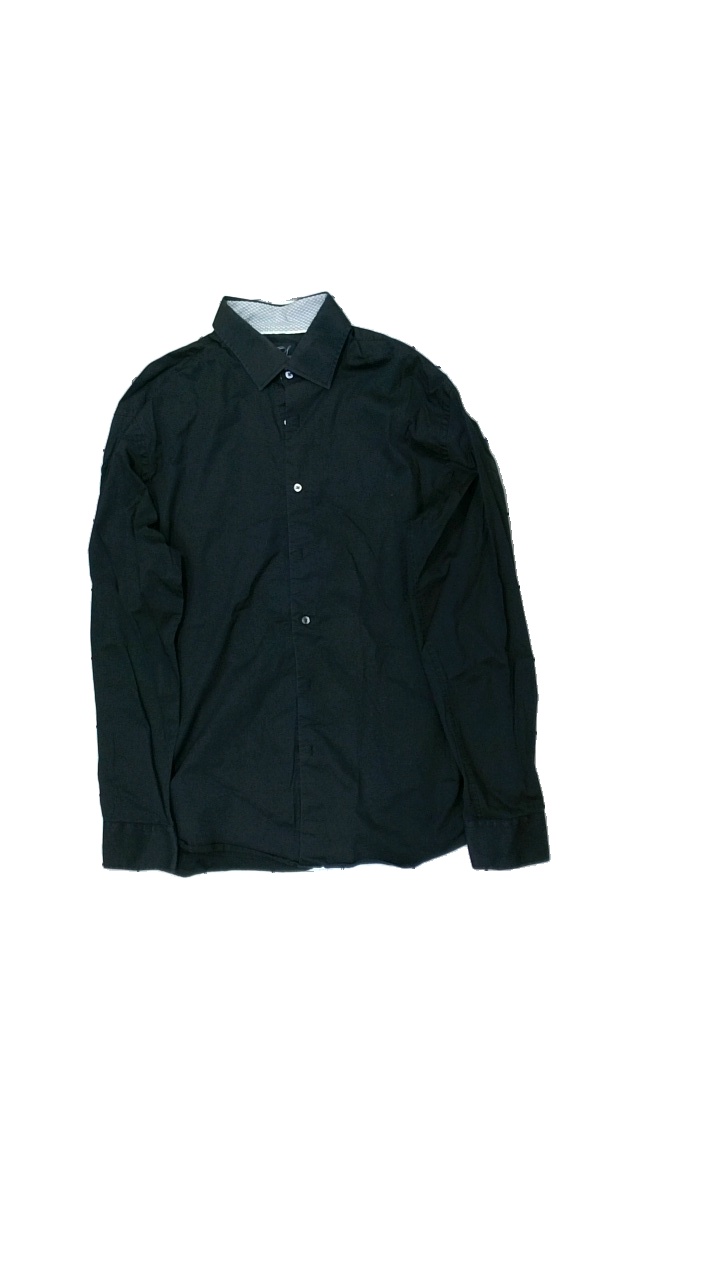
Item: Shirt (Men)
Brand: Finest Shirtmaker
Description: svart skjorta
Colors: Black
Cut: Regular
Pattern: Other
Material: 56% nylon 44% bomull
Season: All
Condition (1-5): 3
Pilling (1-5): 5
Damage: urtvättat
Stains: Minor
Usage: Export
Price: <50